Green tea

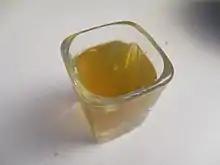
The colour of green tea brewed for 3 minutes at

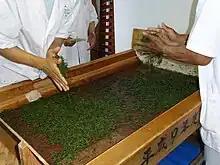
Hand-rolling green tea after steaming

Steeping, or brewing, is the process of making tea from leaves and hot water, generally using of tea per of water or about of green tea per cup. Steeping temperatures range from to and steeping times from 30 seconds to three minutes.